El Badi Palace

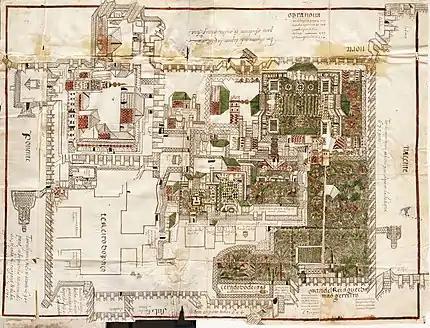
The "Portuguese Plan" of 1585 depicts the Kasbah of Marrakesh during Ahmad al-Mansur's rule. The Badi Palace, enclosing four pools and gardens, is visible in the upper right.

The Saadian palaces formed a complex built inside the vast kasbah (citadel) on the south side of the city, originally laid out during the Almohad period under Caliph Ya'qub al-Mansur. Some of the various elements of the Saadian palaces may have already been built under Abdallah al-Ghalib, while Ahmad al-Mansur added to them and embellished them.